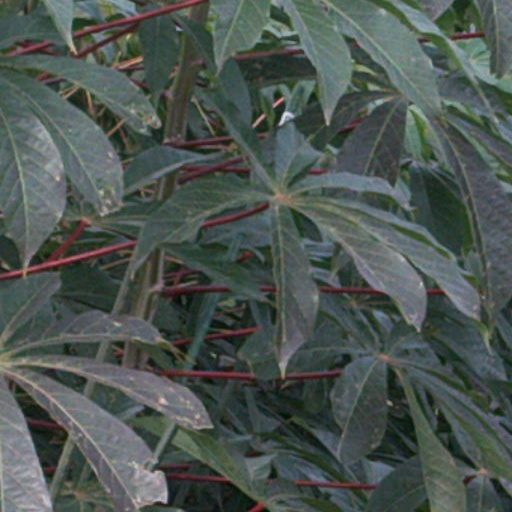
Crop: cassava